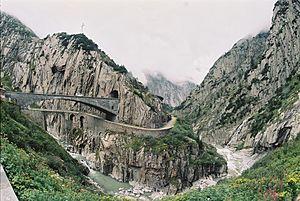
Le pont du Diable est un pont en pierre — ou plus précisément trois ponts en pierre s’étant succédé au même endroit — dans le canton d'Uri en Suisse.